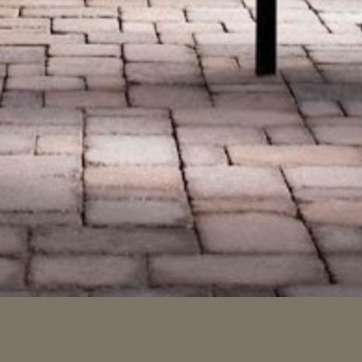
Material: stone